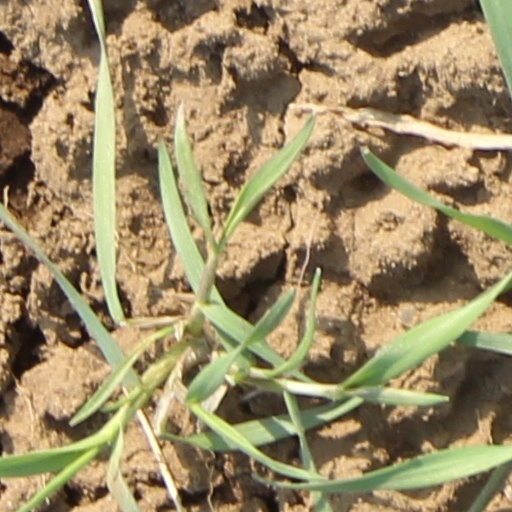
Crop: wheat